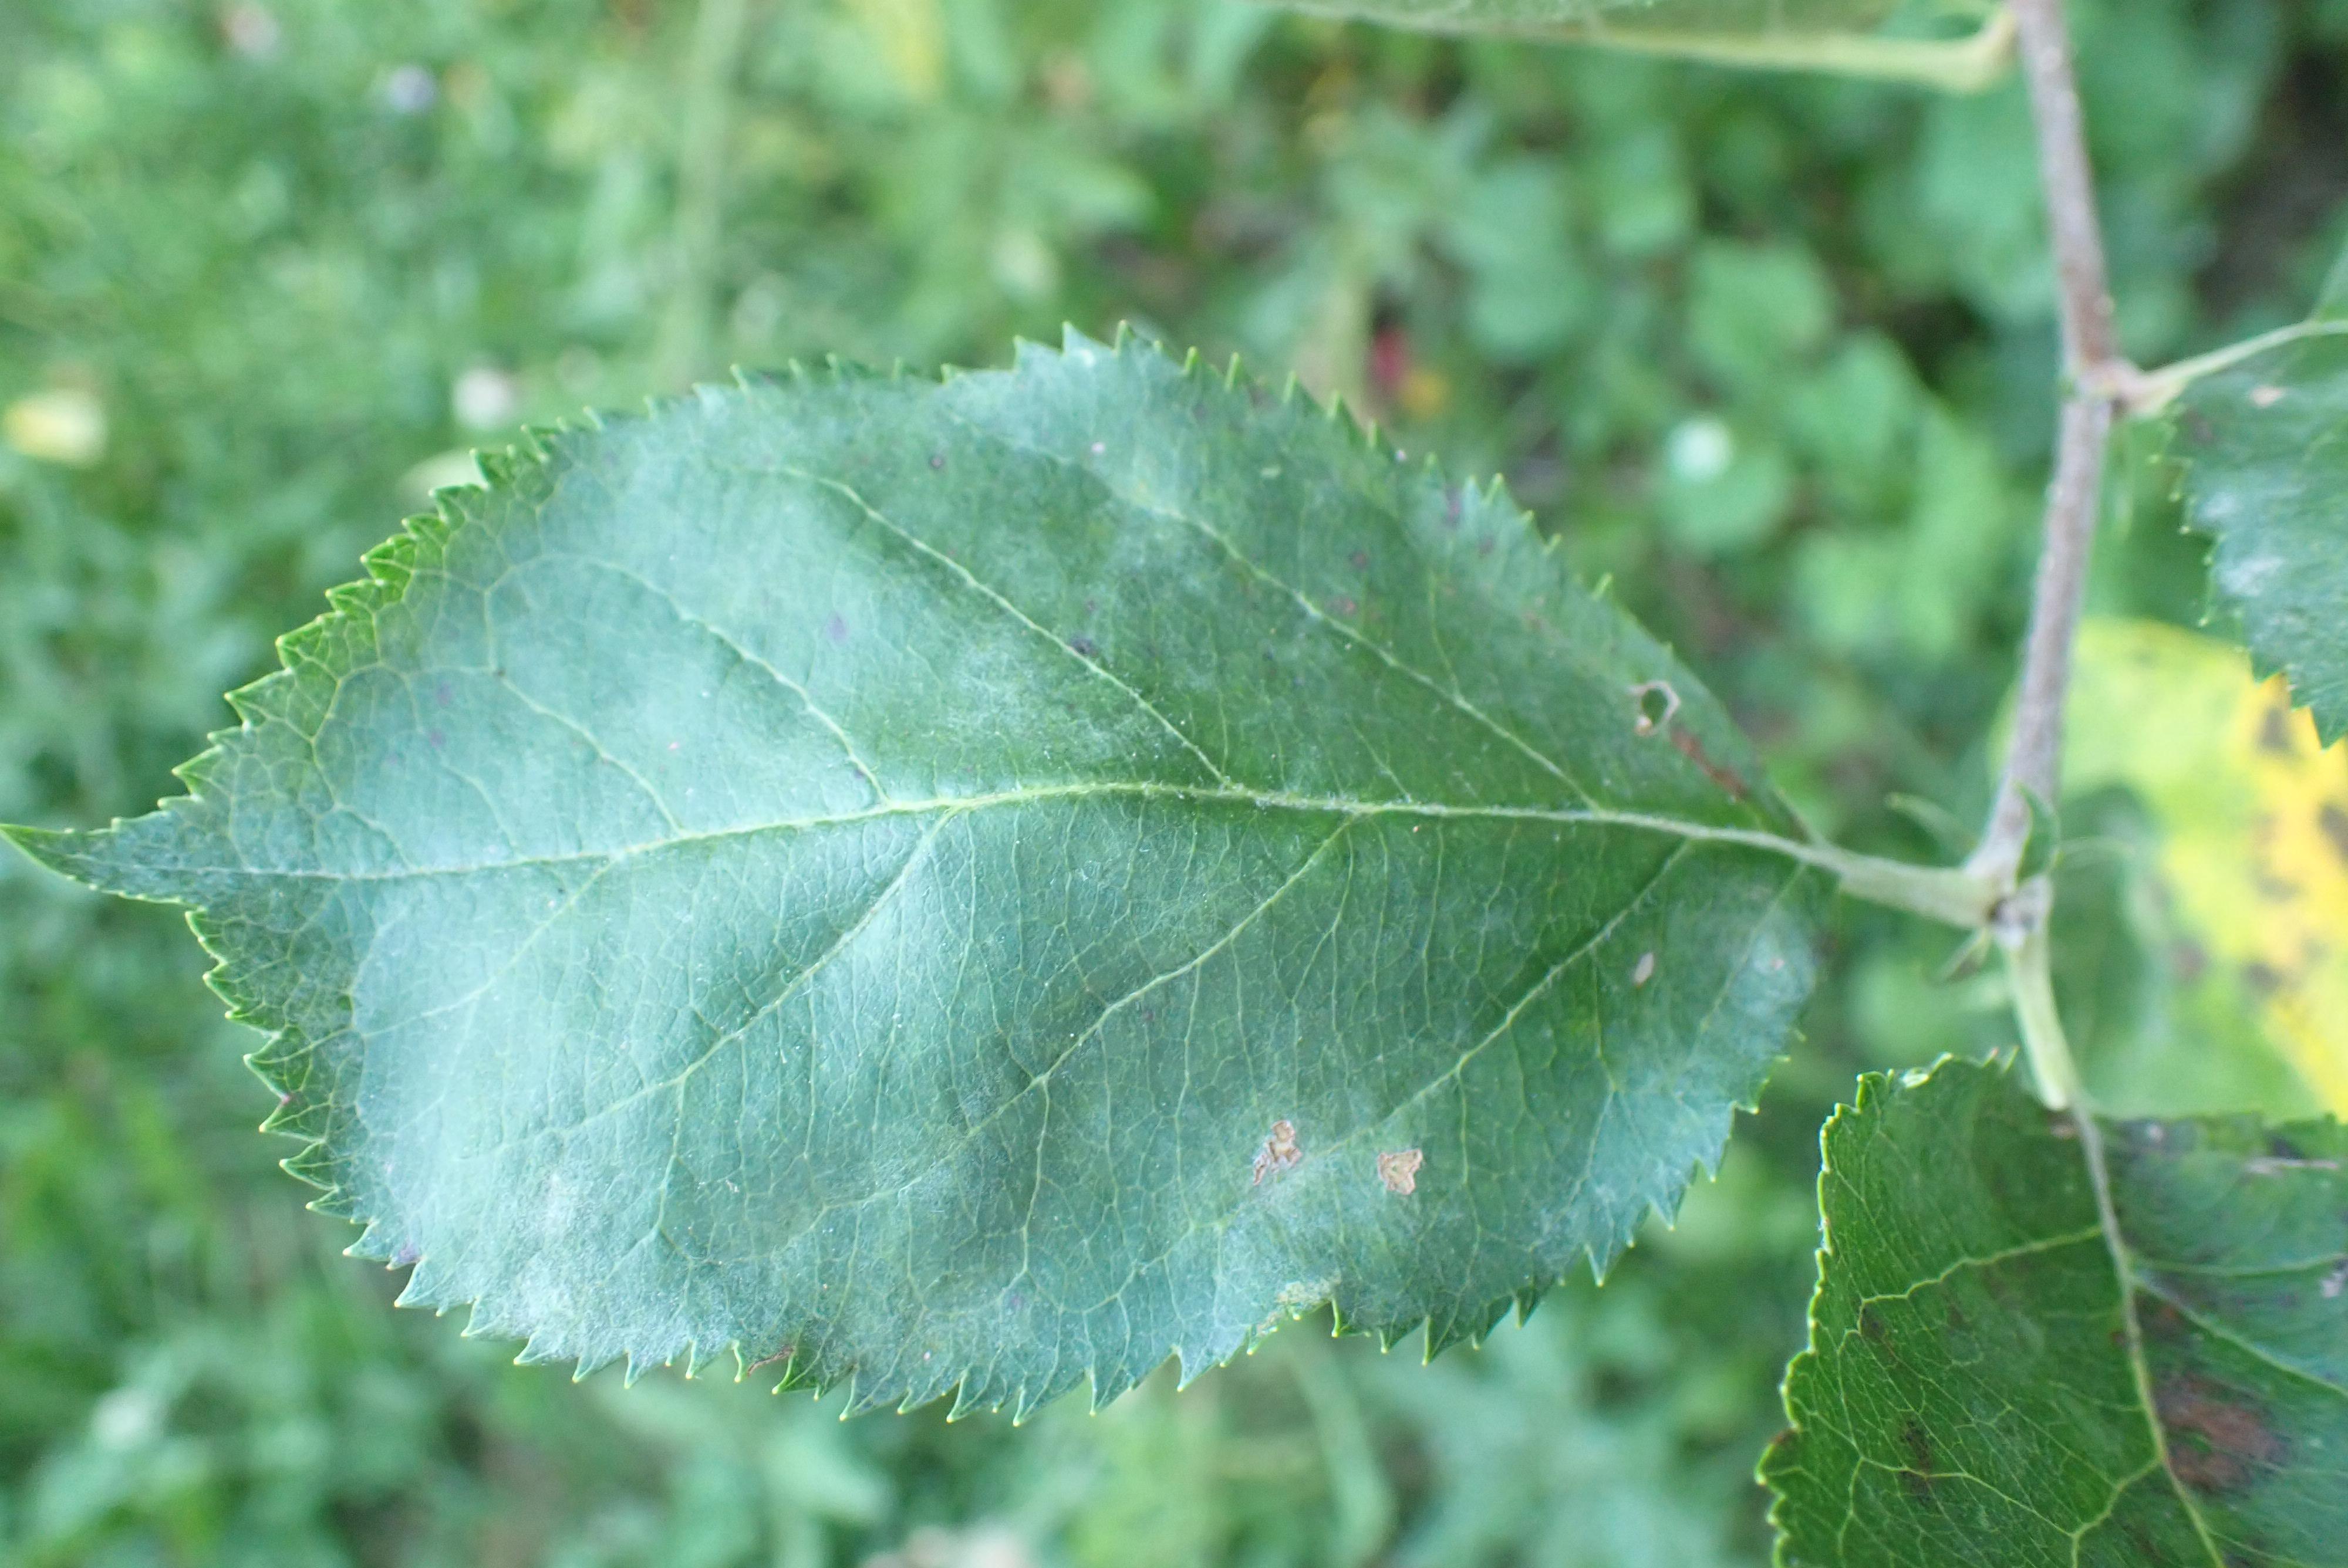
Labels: complex